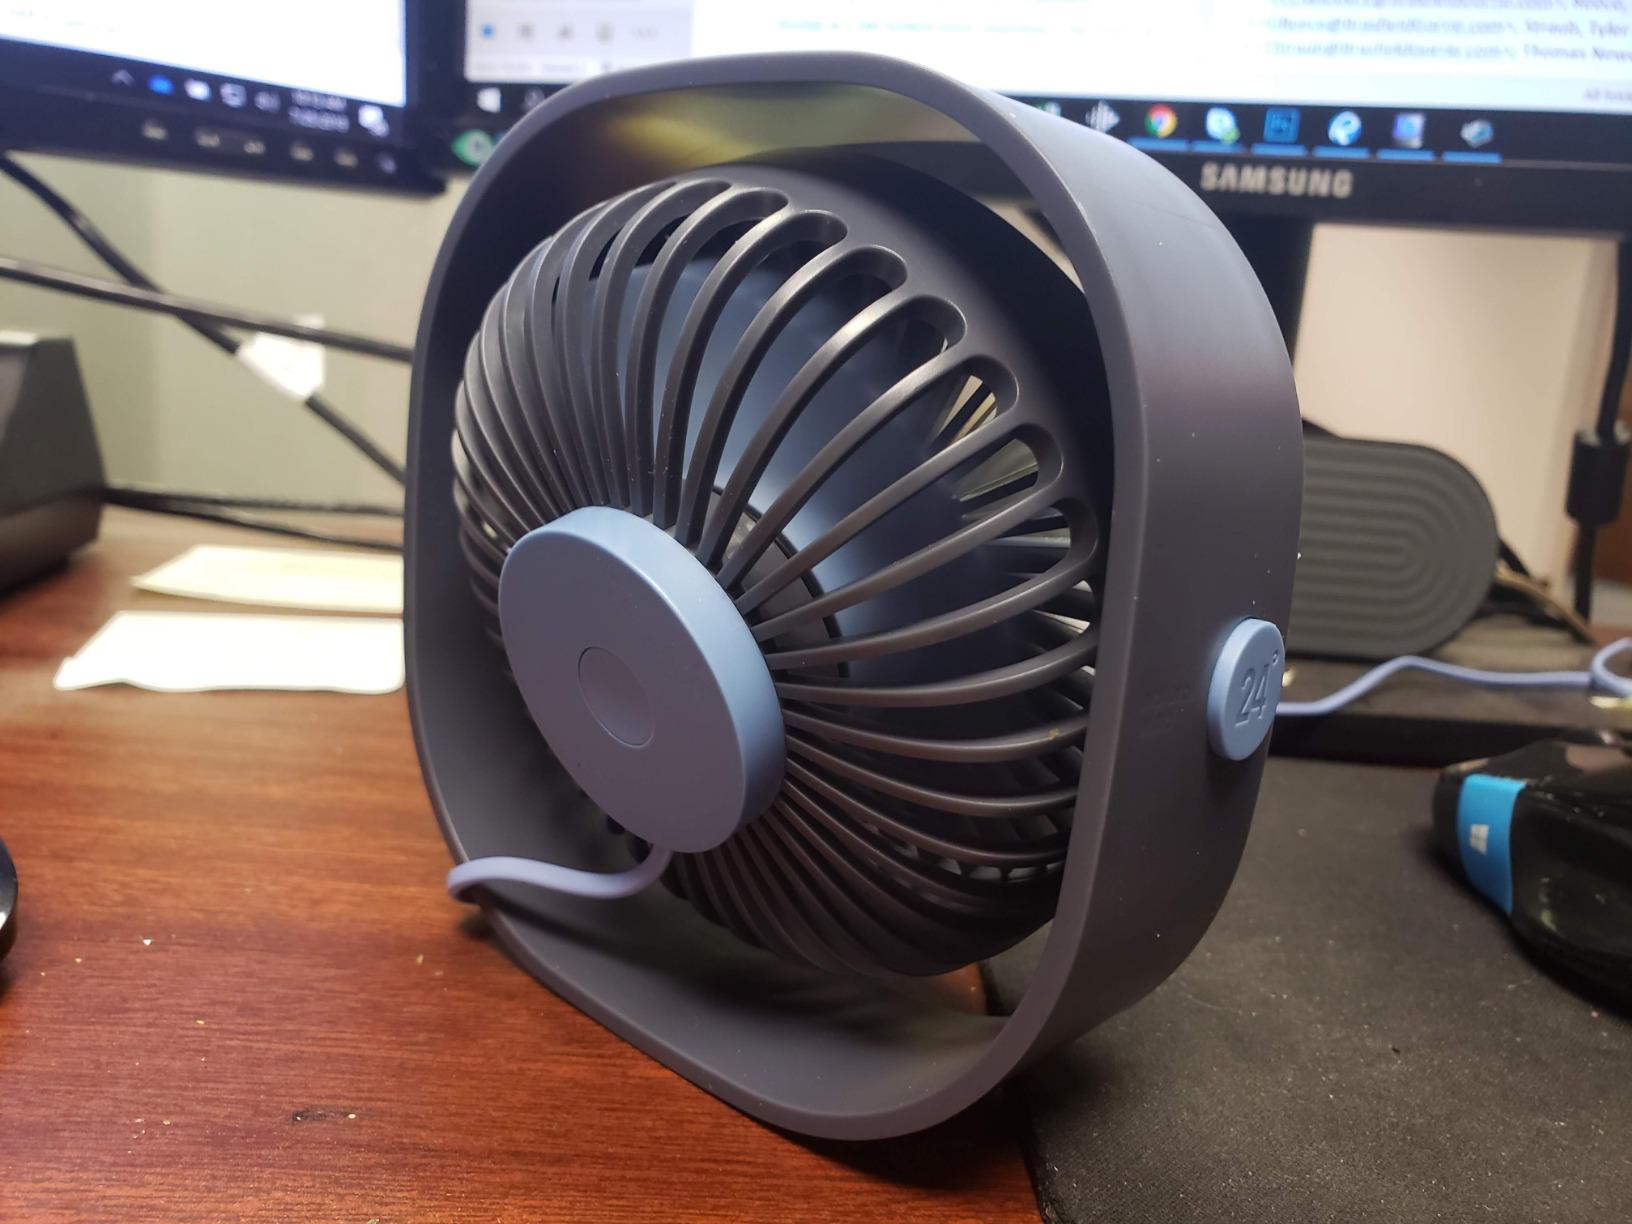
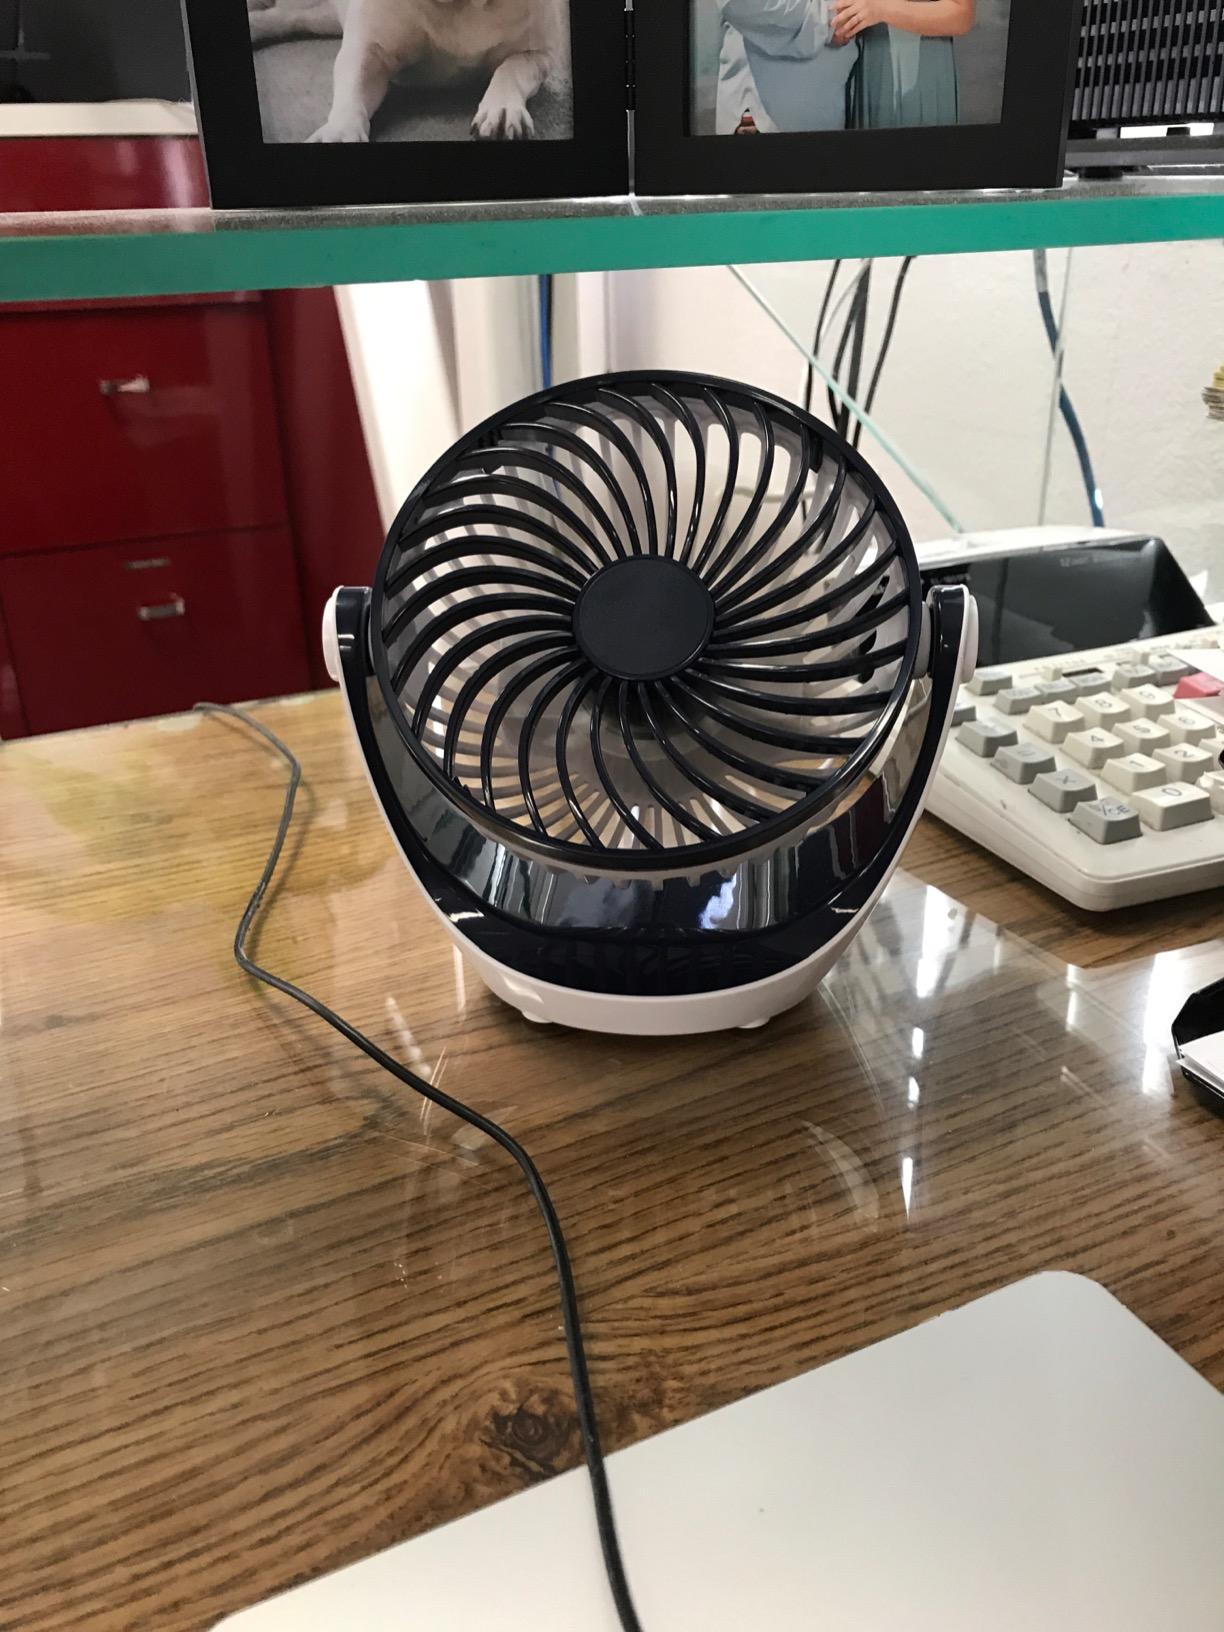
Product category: fan
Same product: no